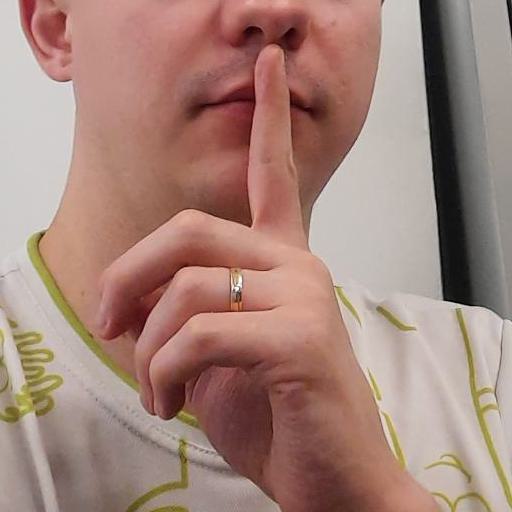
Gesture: mute